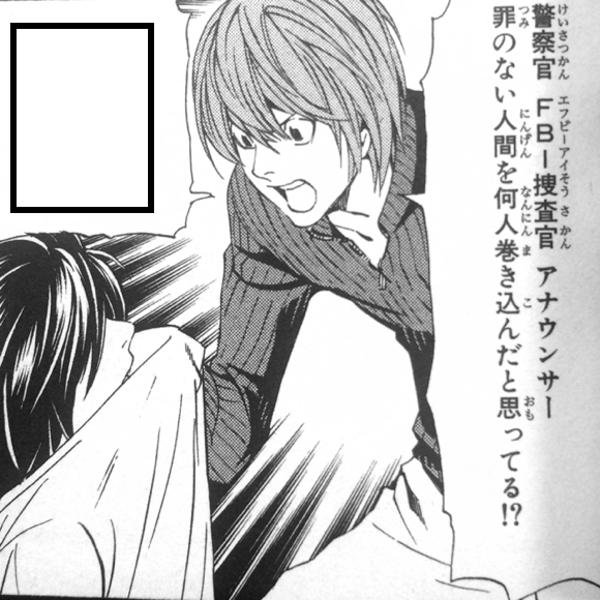
回答: お前の名前さえわかればこんな事にはならなかったんだ!いい加減にしろ!